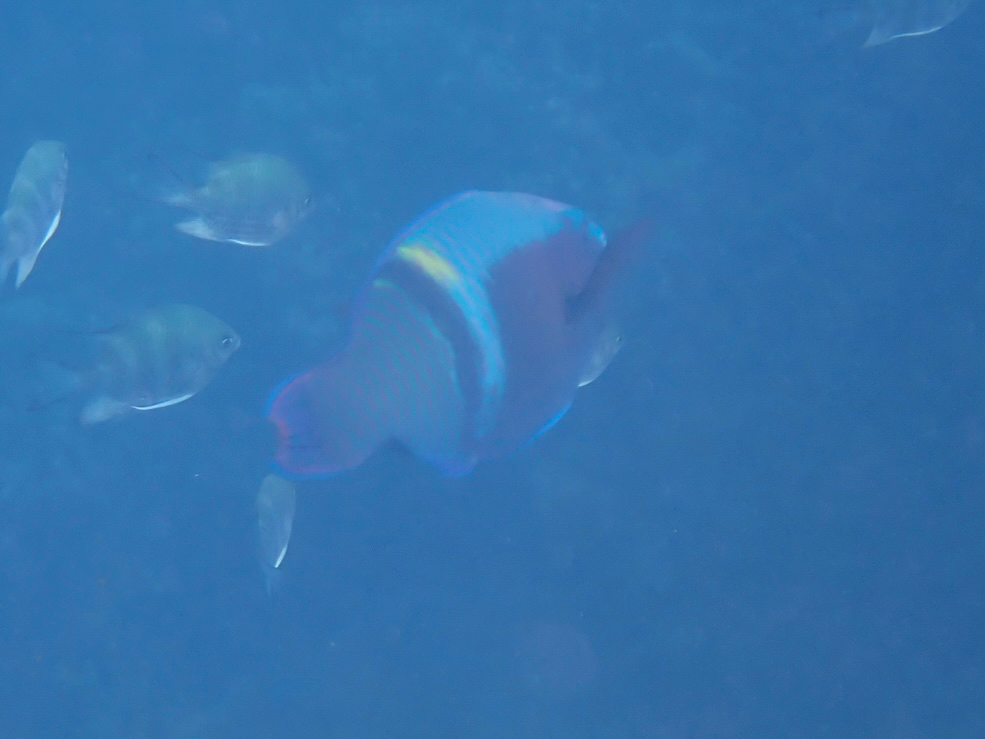
fish (species not among the labelled classes)